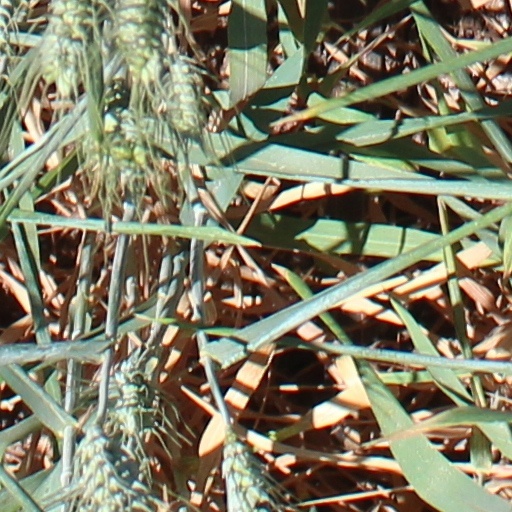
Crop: wheat